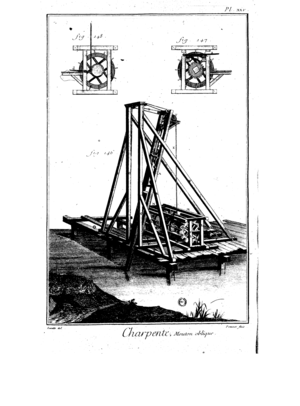
Les collaborateurs de l'Encyclopédie sont les membres de la « société de gens de lettres » qui ont contribué à l'élaboration du Dictionnaire raisonné des sciences, des arts et des métiers de juin 1751 à décembre 1765, sous la direction de Diderot et D’Alembert.
Louis-Jacques Goussier, né le 7 mars 1722 à Paris où il est mort le 1ᵉʳ brumaire an VIII, est un ingénieur, dessinateur et un encyclopédiste français.